Katha Upanishad

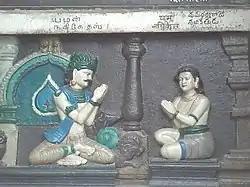
Yama teaches Atma vidya to Nachiketa

Yama begins his teaching by distinguishing between "preya" (प्रेय, प्रिय, dear, pleasant, gratifying), and "shreya" (श्रेय, good, beneficial excellence).